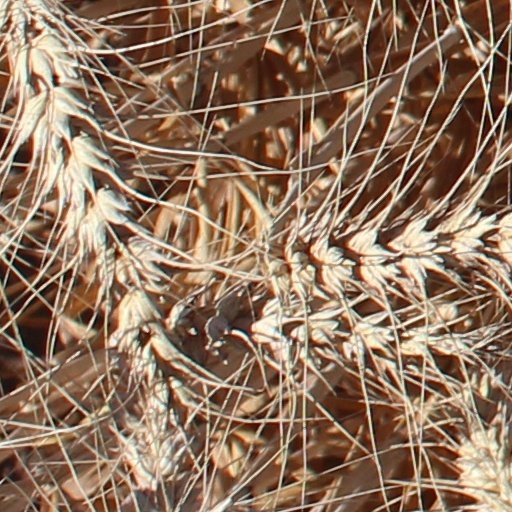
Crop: wheat